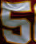
Number: 5